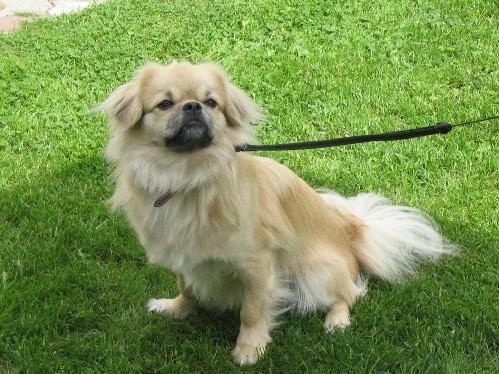
Brabancon_griffon